Michelle Williams (actress)

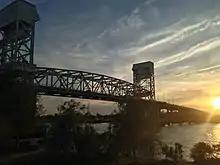
A photograph of Cape Fear Memorial Bridge in Wilmington, North Carolina

In 1998, Williams began starring in the teen drama television series "Dawson's Creek", created by Kevin Williamson and co-starring James Van Der Beek, Katie Holmes, and Joshua Jackson. The series aired for six seasons from January 1998 to May 2003 and featured her as Jen Lindley, a precocious New York-based teenager who relocates to the fictional town of Capeside. The series was shot in Wilmington, North Carolina, where she lived for the six years of filming. Reviewing the first season for "The New York Times", Caryn James called it a soap opera that was "redeemed by intelligence and sharp writing" but found Williams to be "too earnest to suit this otherwise shrewdly tongue-in-cheek cast". Ray Richmond of "Variety" labeled it "an addictive drama with considerable heart" and considered all four leads appealing. The series was a ratings success and raised Williams's profile. Her first film release since the debut of "Dawson's Creek" was the Jamie Lee Curtis-starring slasher picture "" (1998)—the seventh installment in the "Halloween" film series—in which she played one of several teenagers traumatized by the murderer Michael Myers. It grossed $55 million domestically against its $17 million budget.